Sky position (RA, Dec in degrees): 228.852, 4.251
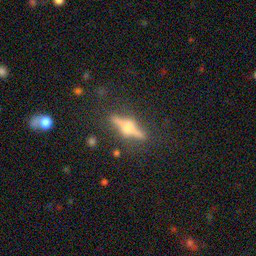
Galaxy morphology: Edge-on Galaxies with Bulge